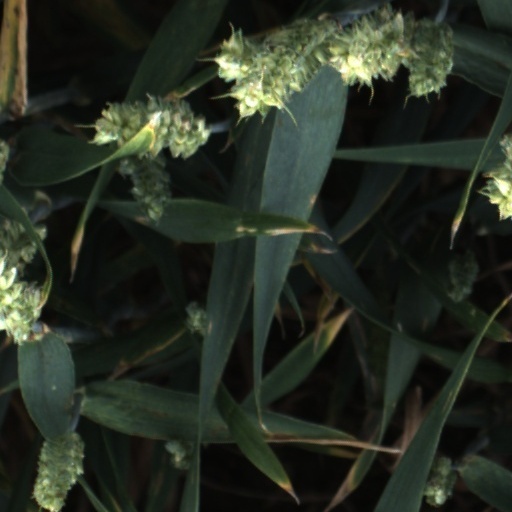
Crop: wheat